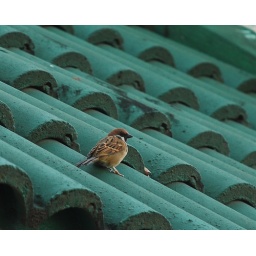
bird in the roof